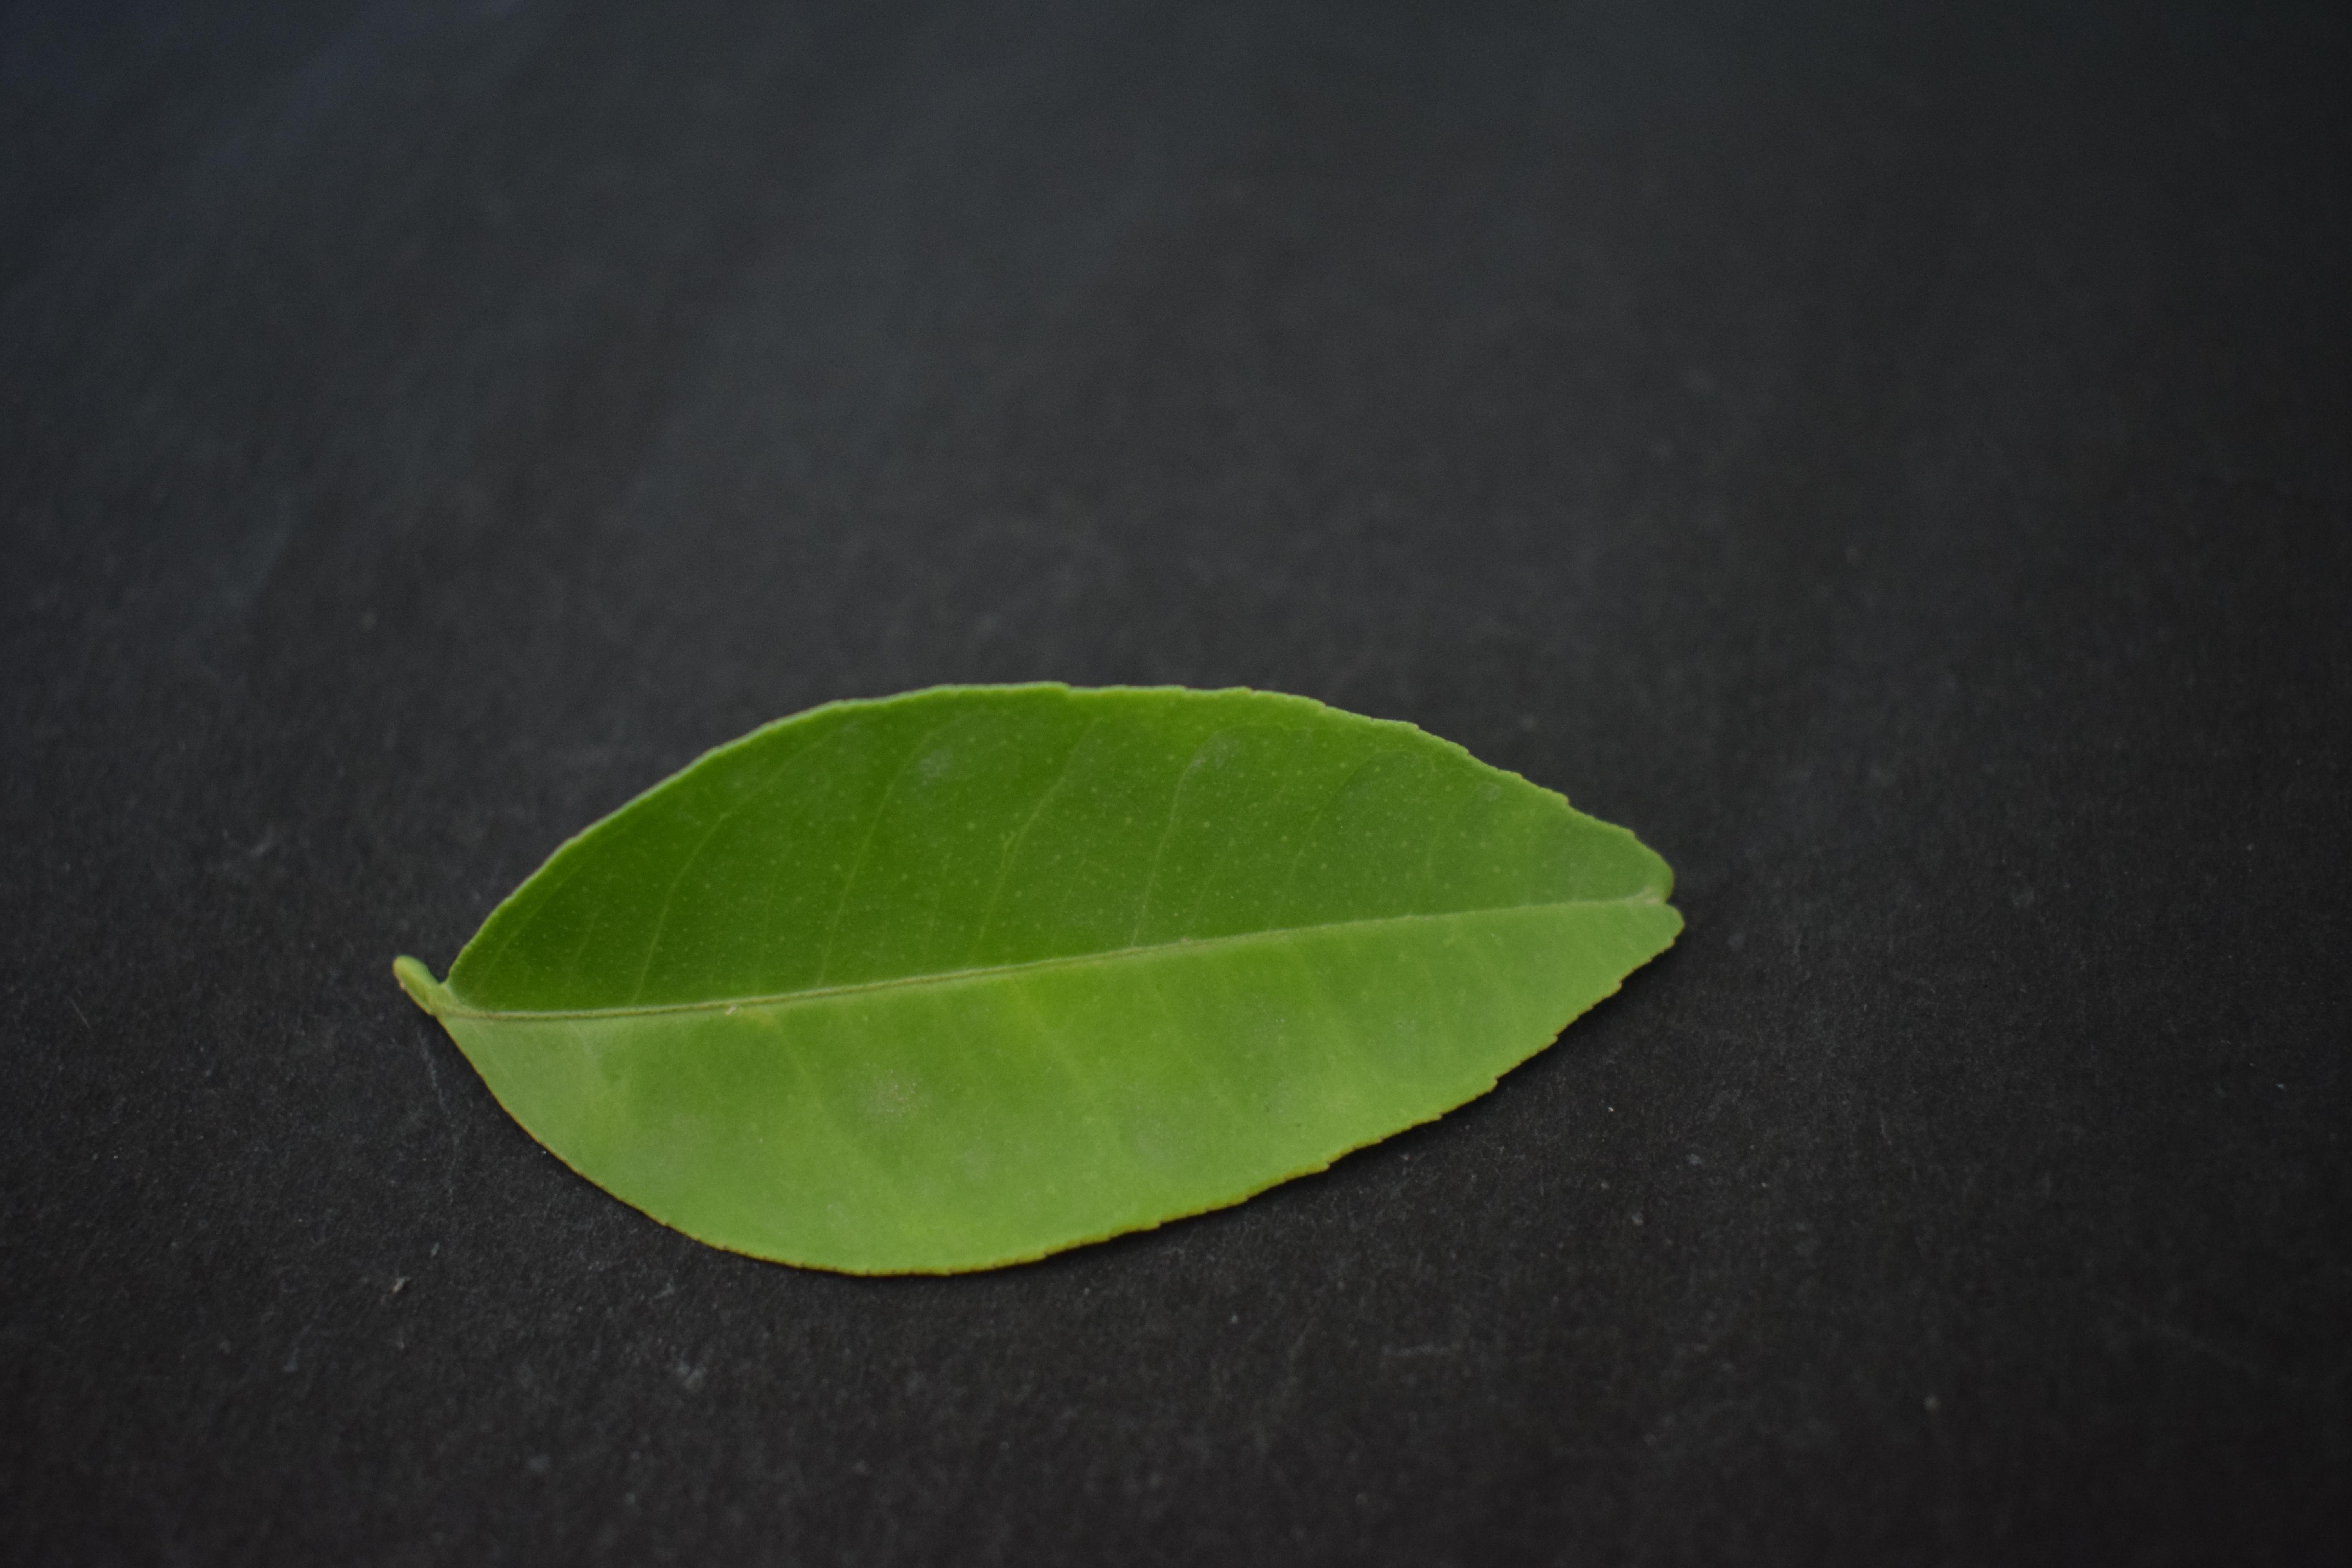
Plant species: Lemon